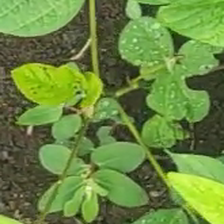
Weed species: Moti_dudhi(Euphorbia_geneculata_L)